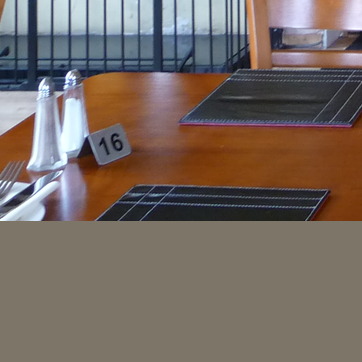
Material: wood